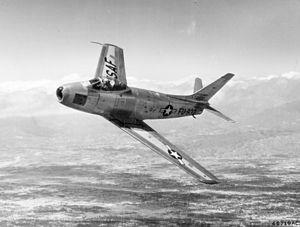
Le colonel John Richard Boyd était un pilote de chasse de l'United States Air Force, chercheur et consultant du Pentagone de la fin du XXᵉ siècle.